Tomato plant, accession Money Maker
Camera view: vertical (180 deg); turntable rotation: 60 degrees
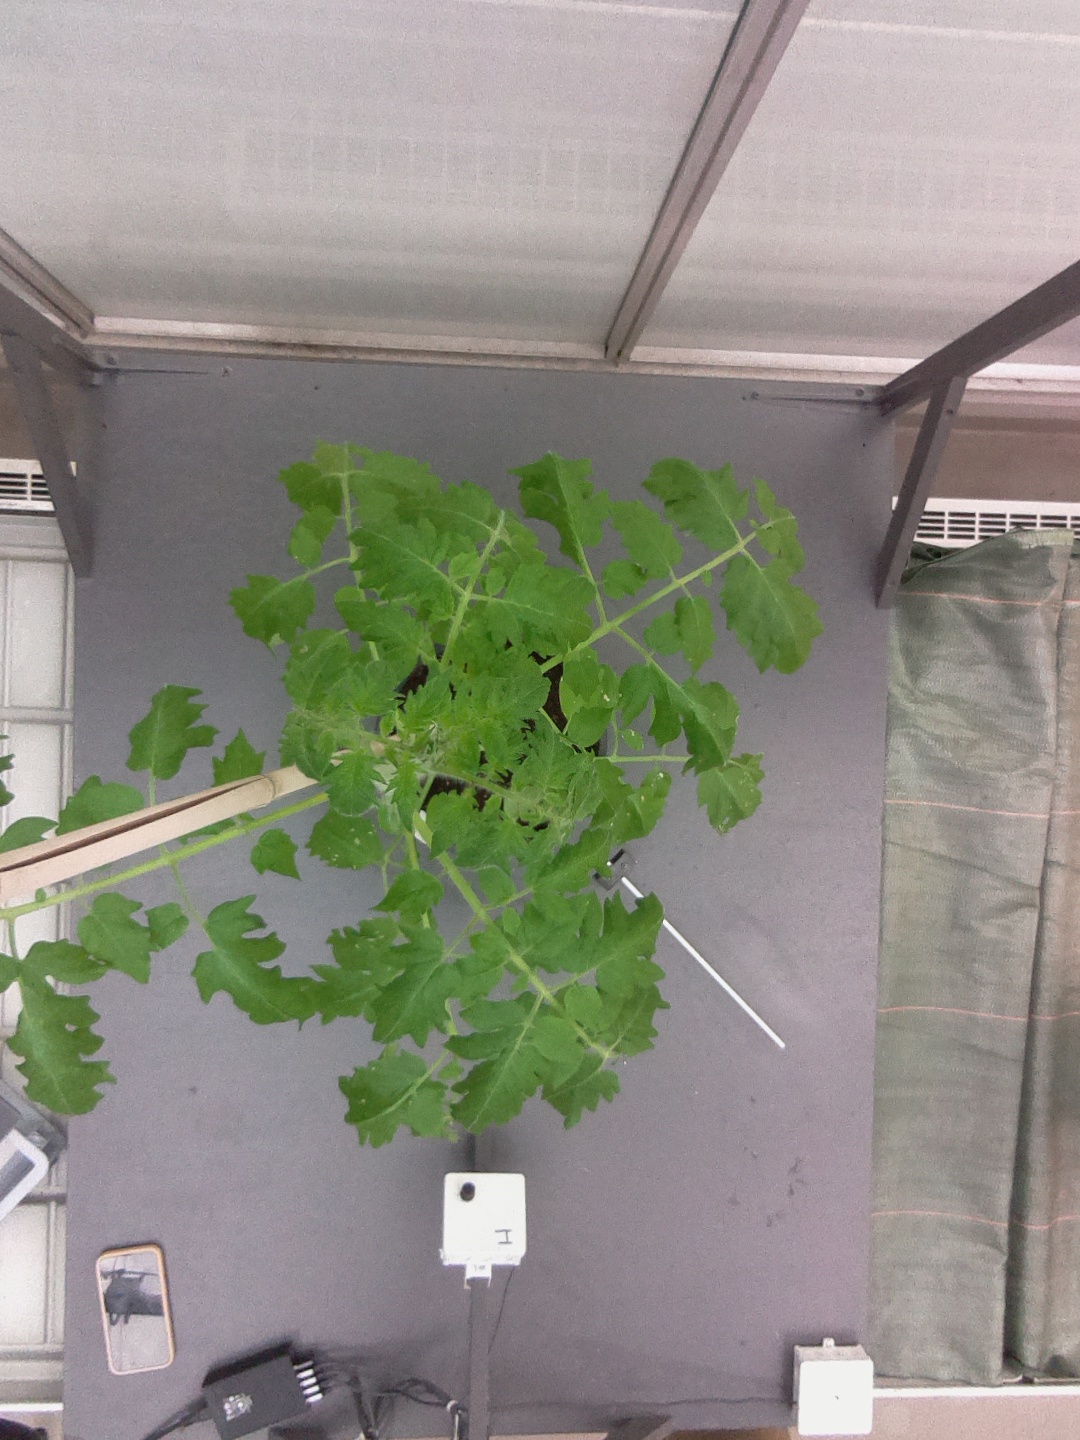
BBCH growth stage 53: 3 inflorescences visible